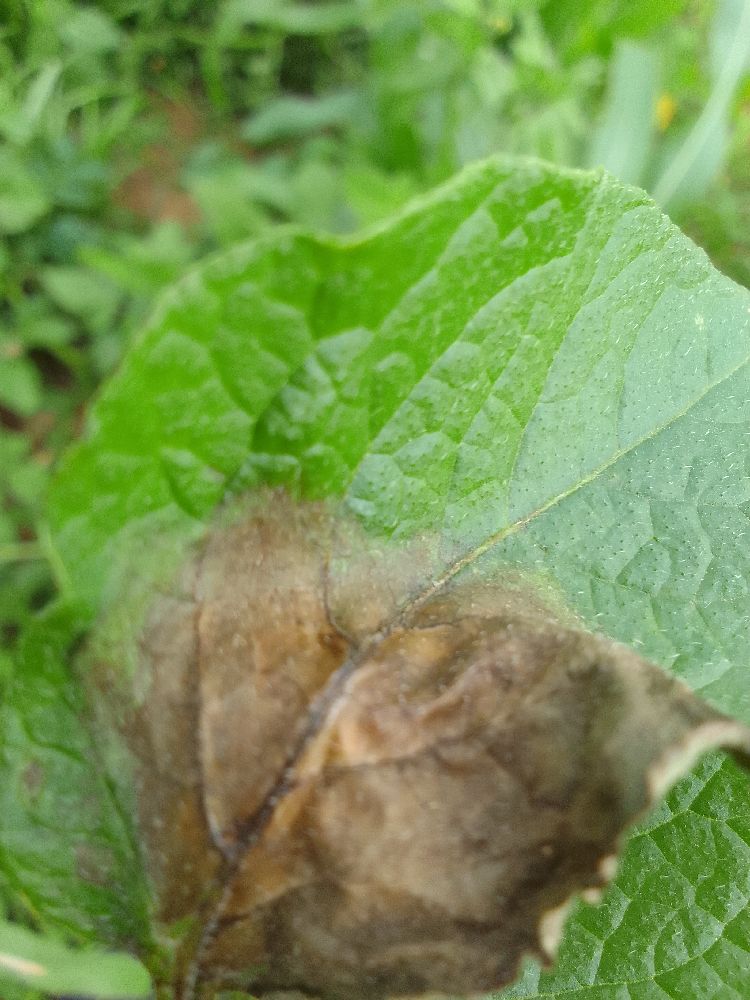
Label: Late blight